Death

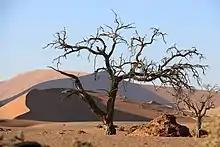
Dead camel thorn tree within Sossusvlei

In 2012, suicide overtook car crashes as the leading cause of human injury deaths in the U.S., followed by poisoning, falls, and murder.